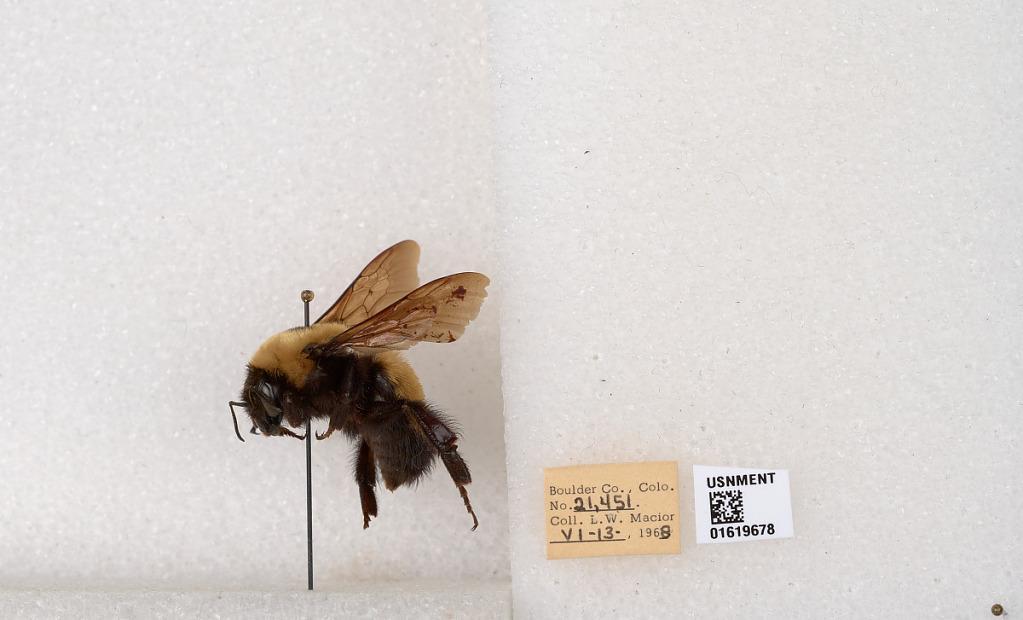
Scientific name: Bombus (Bombus) nevadensis Cresson